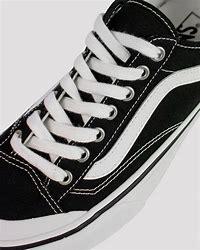
Brand: Vans
Model: Style 36 Decon Sf